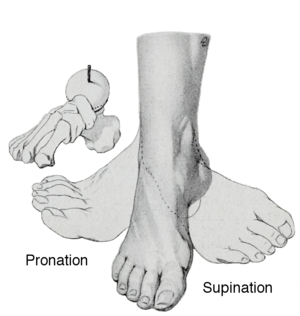
Le membre supérieur est en pronation lorsque les paumes sont tournées vers l'arrière et le radius se trouve alors devant l'ulna. La position de référence en anatomie n'est pas cette position mais la supination qui correspond aux paumes tournées vers l'avant, le radius étant alors en position latérale et l'ulna en position médiale.
La supination est le mouvement de l'avant-bras et de la main dans lequel le radius tourne latéralement autour de son axe longitudinal de telle façon que la paume de la main s'oriente antérieurement et que le dos de la main s'oriente postérieurement.